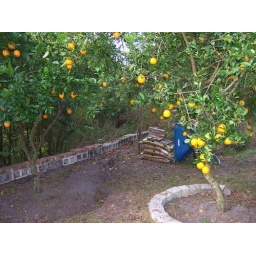
retaining wall above conservation pond in tree farm in Central Florida with orange trees